Shawnee Park

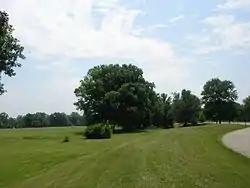
Shawnee's Great Lawn

Although now overshadowed by the Louisville Waterfront Park, Shawnee boasts an expansive Great Lawn which is very useful for formal gatherings. The Great Lawn, the principal feature of the park, is enclosed by plantings and a circular drive that is lined with trees.